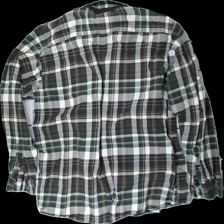
View: back
Type: Shirt
Category: Men
Brand: Not in the list
Brand text on label: härkila
Colors: White, Green, Brown, Multicolor
Material: 100% cotton
Pattern: Checkered print
Cut: Regular
Size: XL
Season: All
Price range: 50-100
Recommended usage: Reuse